Ways to Strength and Beauty

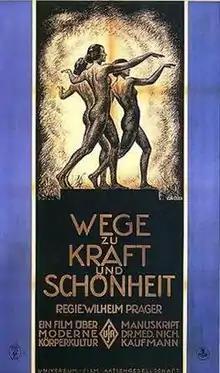
German theatrical release poster

Ways to Strength and Beauty is a 1925 German cultural film directed by Wilhelm Prager. The 125 minute full-length silent film was produced by Ufa-Kulturabteilung of Weimar Germany. The film was first screened on 16 March 1925 and in a revised version on 11 June 1926 in the Ufa-Palast am Zoo in Berlin.